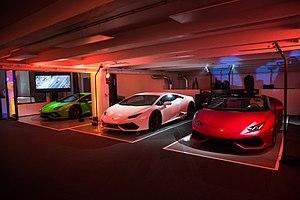
Soirée de présentation de l'URSS Lamborghini http://www.autofficina-parigi.com
Le Groupe Schumacher est un distributeur automobile français fondé en 1947 à Paris. C’est une entreprise familiale dont le siège social se situe à Nanterre, dans les Hauts-de-Seine.
L'Huracán est une supercar du constructeur automobile italien Lamborghini. Dévoilée lors du salon international de l'automobile de Genève 2014, elle succède à la Gallardo en utilisant un moteur V10 de 5,2 litres développant 610 ch.